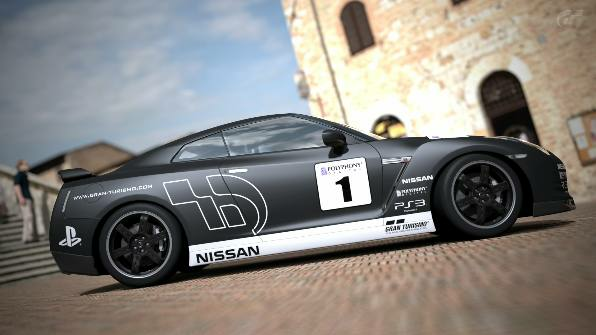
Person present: No